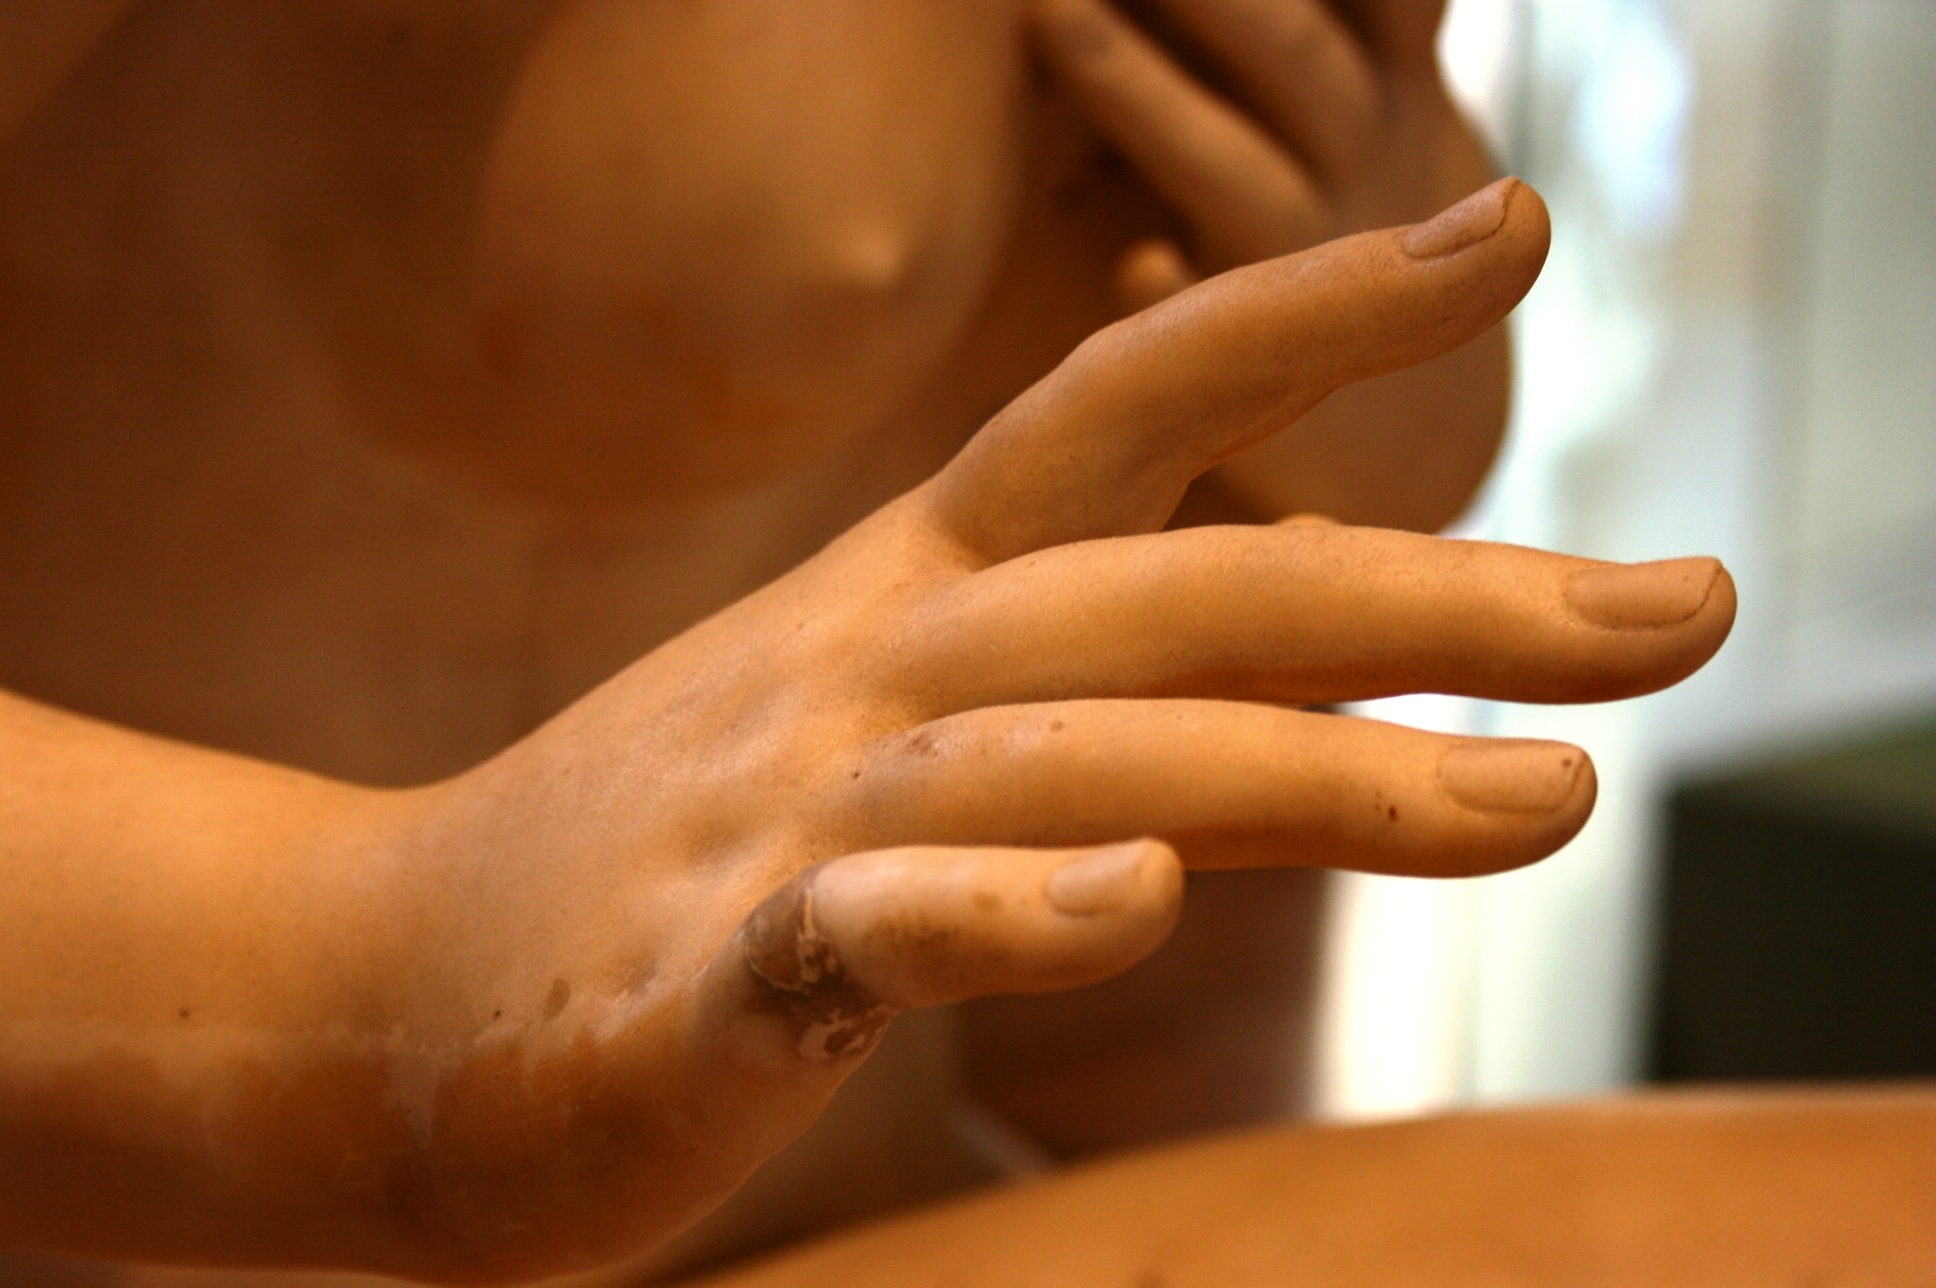
hand, leg, finger, louvre, arm, muscle, close up, human body, face, sculpture, head, skin, interaction, sense, human action